Korean National Army Corps

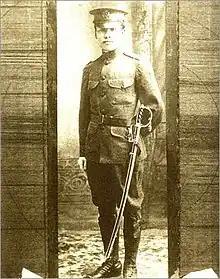
Park Yong-man, founder of the Korean National Army Corps

On June 10, military insignia were issued to over 100 residents who were employed in pineapple farming during the day, and the founding ceremony of the Korean National Corps was held. They began to accelerate preparations for the opening ceremony, wary of exposure to the outside world. On August 29, 1914, after the construction of the barracks was completed, they prepared the inauguration ceremony, a corps had to be organized in a military style. This is because the start of the semester was set as September 1. About 600 Koreans attended the ceremony. The number of young men who first enlisted in the Korean National Corps Military Academy was 103. Military education was conducted using wooden rifles and operated under the Dunjeonbyeong system (屯田兵制). In other words, soldiers belonging to the National Corps, in addition to military training, also farmed pineapples at the farms in their garrisons.